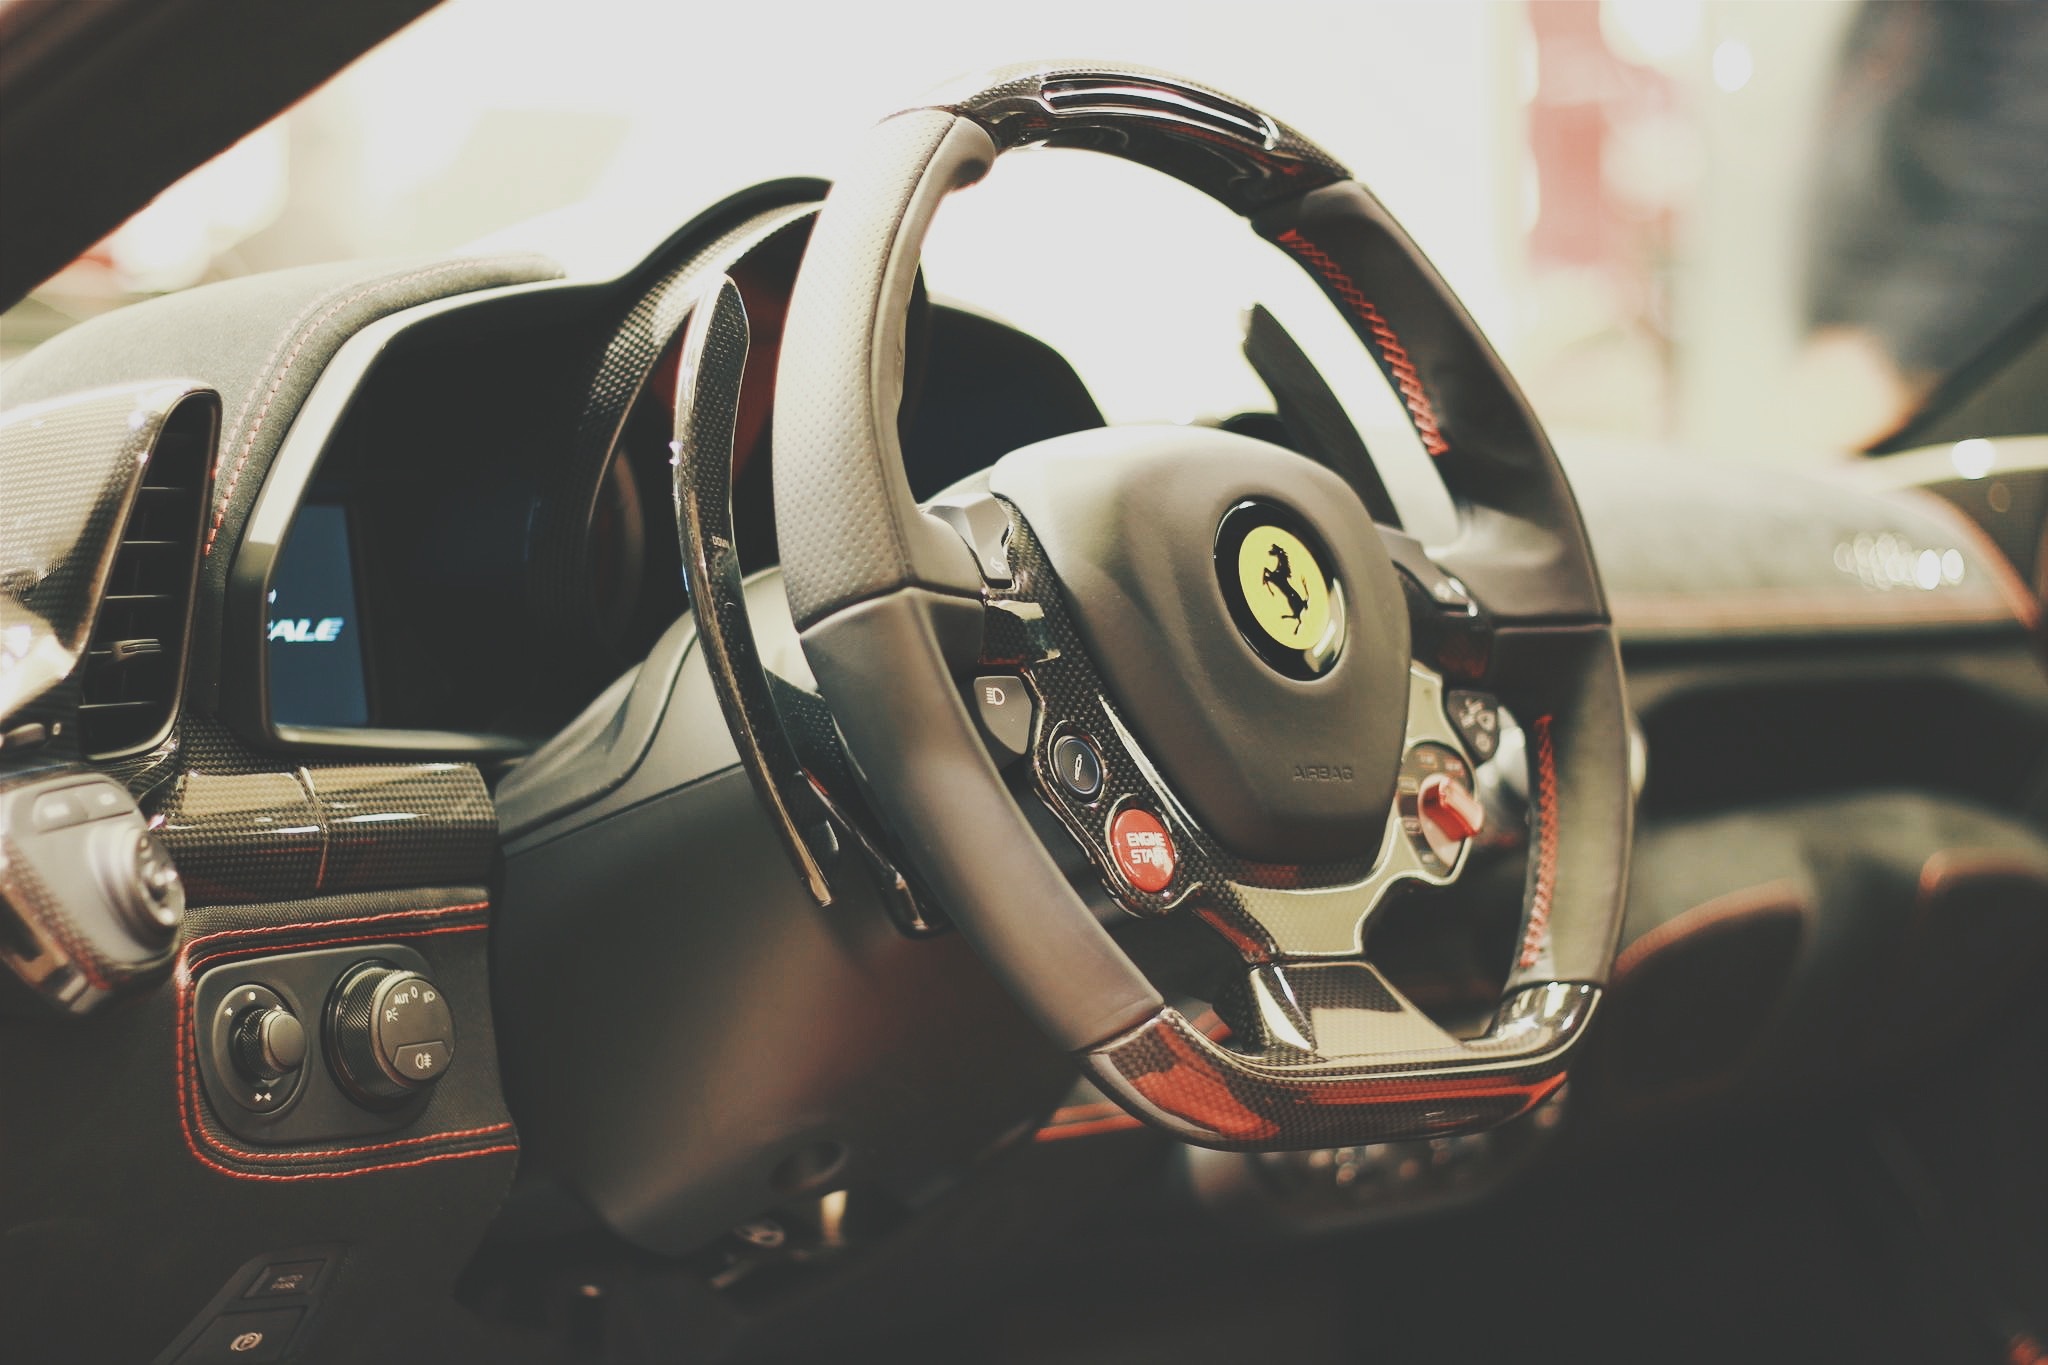
car, wheel, vehicle, steering wheel, sports car, supercar, ferrari, auto show, land vehicle, automobile make, automotive design, luxury vehicle, performance car, ferrari 458, steering part, Ferrari 458 Italia, Ferrari 458 Speciale